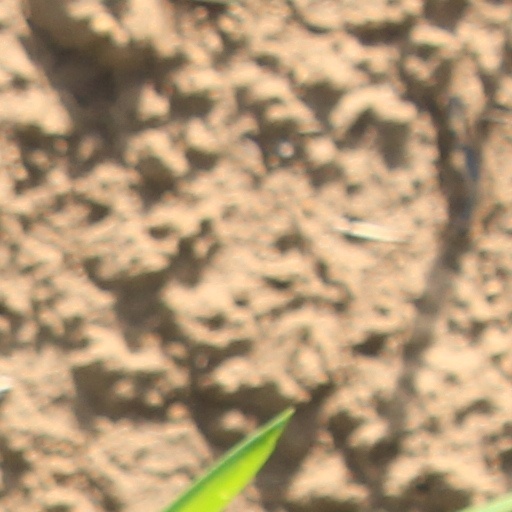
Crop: wheat